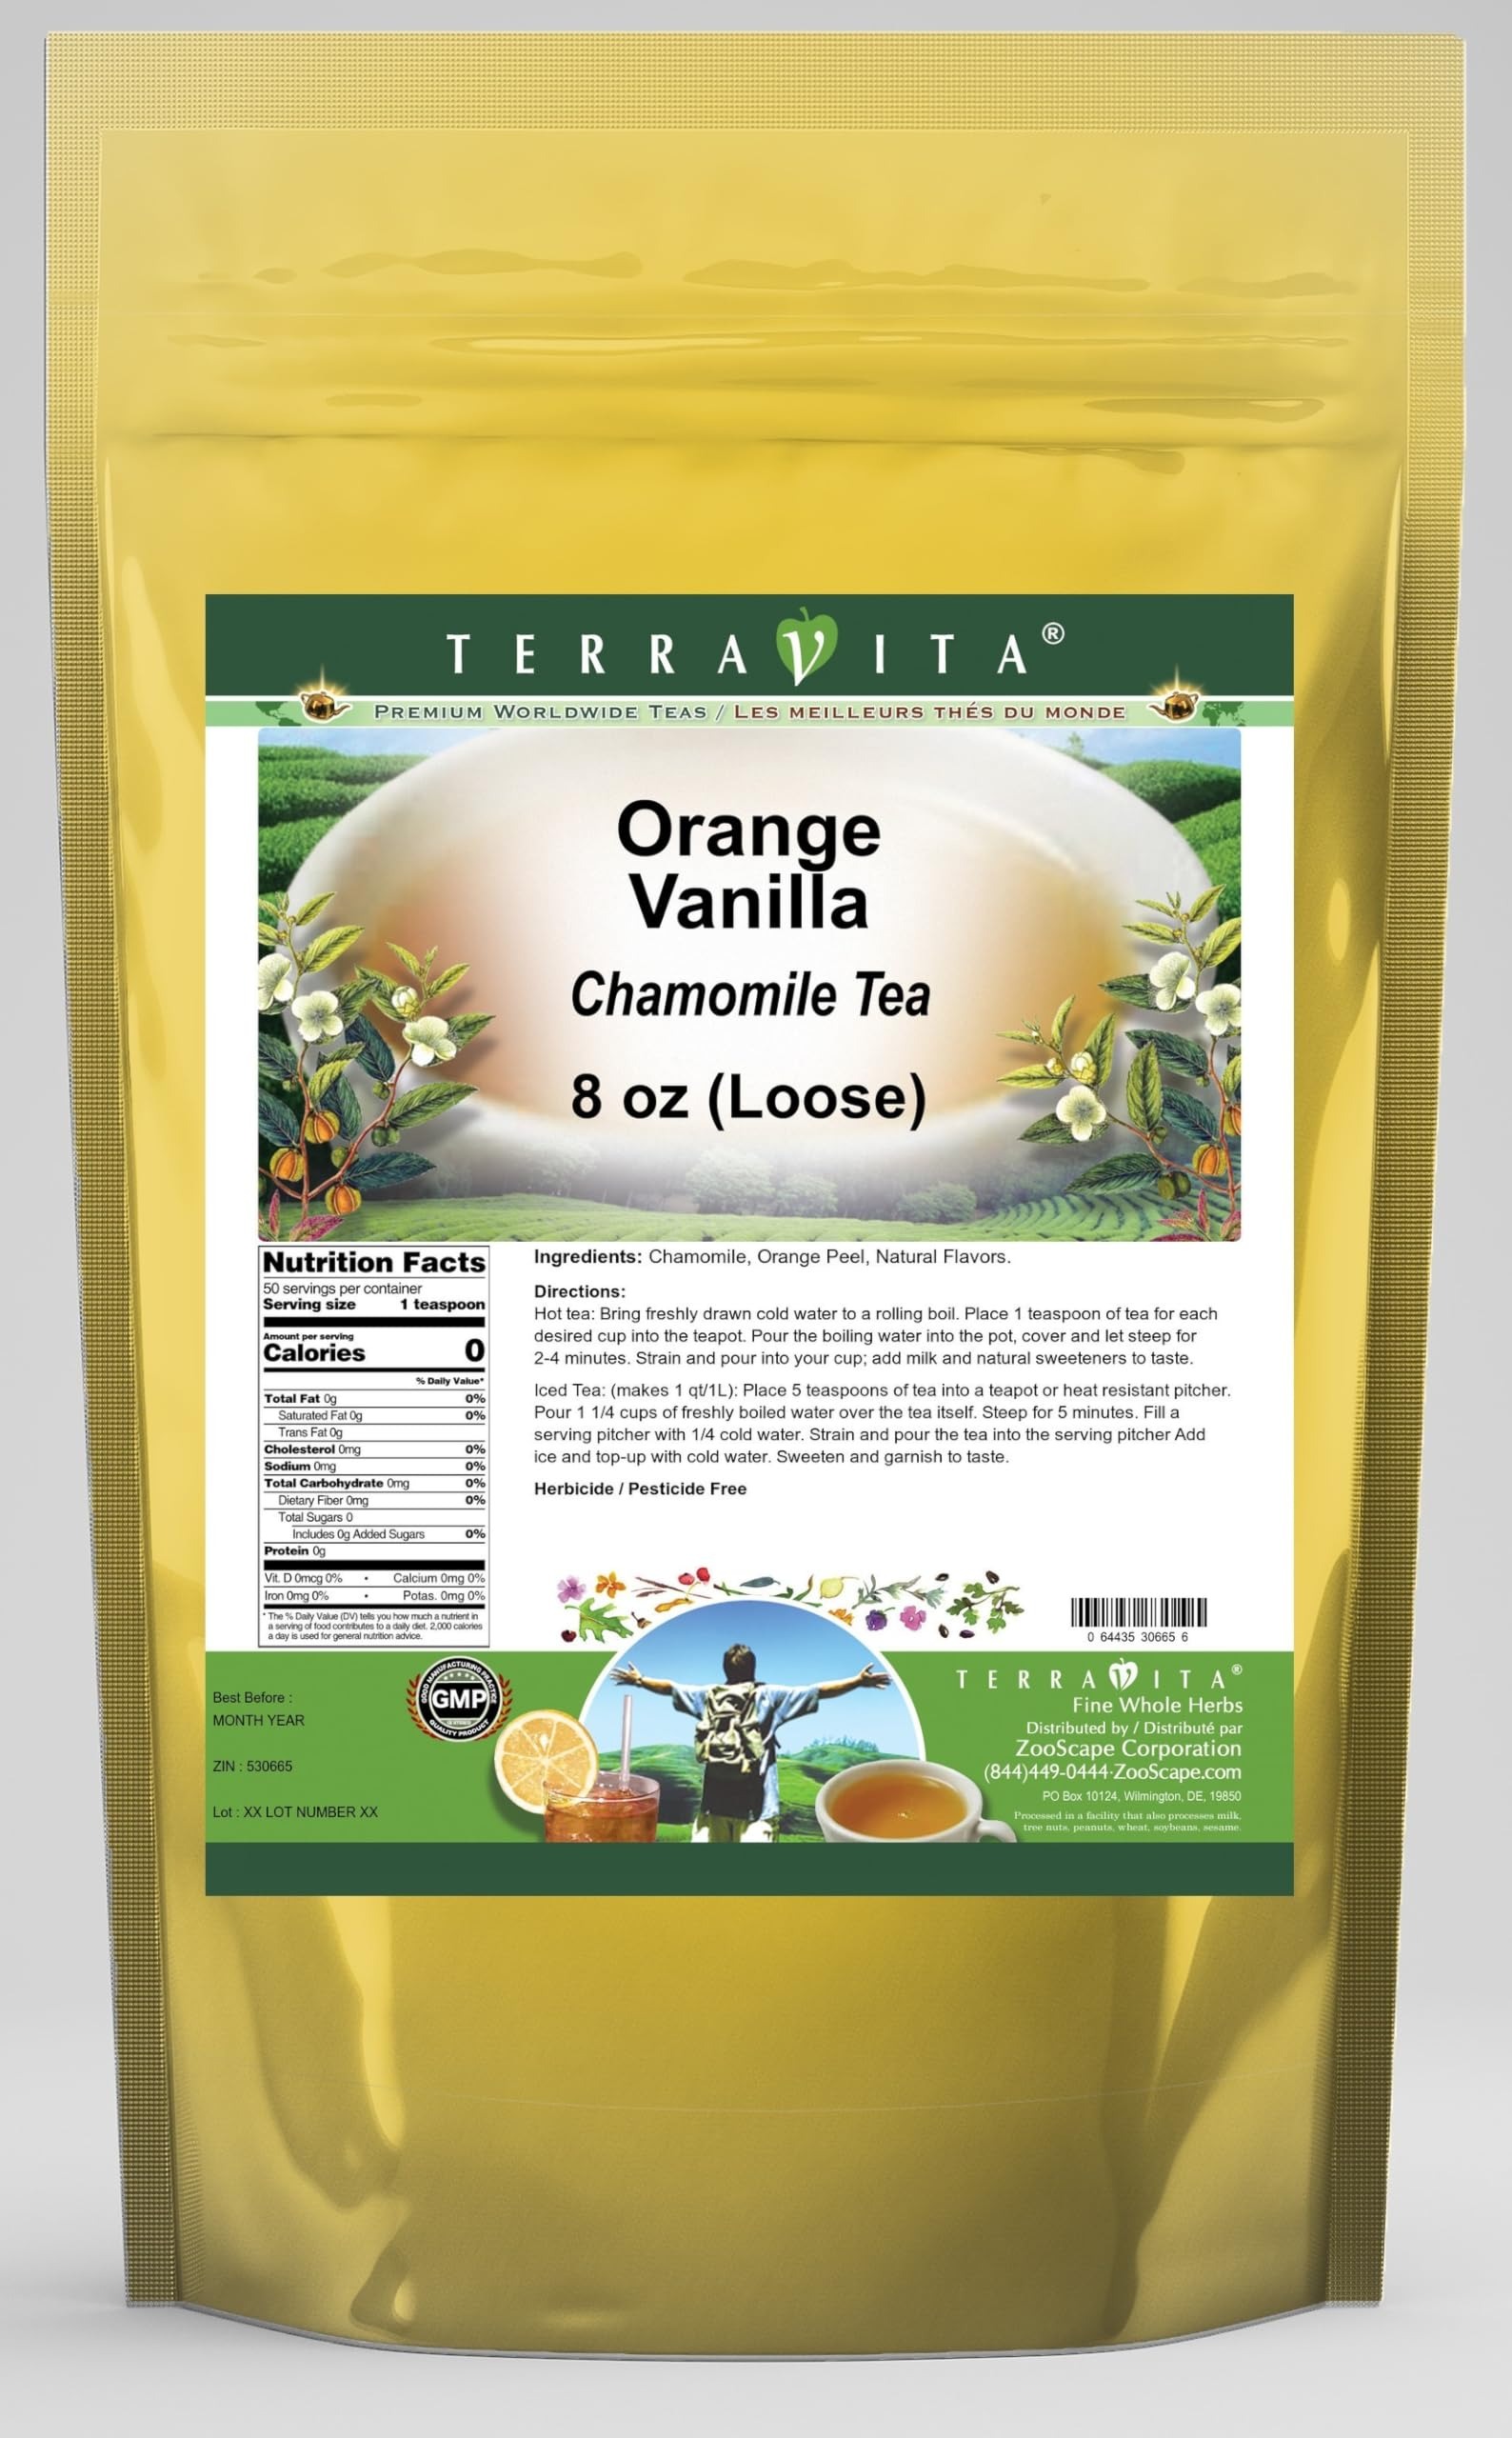
Item Name: Orange Vanilla Chamomile Tea (Loose) (8 oz, ZIN: 530665) - 2 Pack
Bullet Point 1: Our Orange Vanilla Chamomile Tea is a delicious flavored Chamomile tea with Orange Peel that you will enjoy relaxing with anytime! - Ingredients: Chamomile tea, Orange Peel and natural orange vanilla flavor.
Bullet Point 2: No fillers.
Bullet Point 3: Manufacturer: TerraVita
Bullet Point 4: Size: 8 oz
Bullet Point 5: Loose Leaf Chamomile Tea - Packed in a convenient upright pouch!
Product Description: Our Orange Vanilla Chamomile Tea is a delicious flavored Chamomile tea with Orange Peel that you will enjoy relaxing with anytime! - Ingredients: Chamomile tea, Orange Peel and natural orange vanilla flavor. - Hot tea brewing method: Bring freshly drawn cold water to a rolling boil. Place 1 teaspoon of tea for each desired cup into the teapot. Pour the boiling water into the pot, cover and let steep for 2-4 minutes. Strain and pour into your cup; add milk and natural sweeteners to taste. - Iced tea brewing method: (to make 1 liter/quart): Place 5 teaspoons of tea into a teapot or heat resistant pitcher. Pour 1 1/4 cups of freshly boiled water over the tea itself. Steep for 5 minutes. Fill a serving pitcher with 1/4 cold water. Strain and pour the tea into the serving pitcher Add ice and top-up with cold water. Sweeten and garnish to taste. - TerraVita is an exclusive line of premium-quality, natural source products that use only the finest, purest and most potent ingredients found around the world. TerraVita is hallmarked by the highest possible standards of purity, potency, stability and freshness. All of our products are prepared with the highest elements of quality control, from raw materials through the entire manufacturing process, up to and including the moment that the bottles or bags are sealed for freshness and shipped out to you. Our highest possible standards are certified by independent laboratories and backed by our personal guarantee. - TerraVita exists to meet and ensure your family's health and wellness without the harmful effects of chemicals and health products. We strive to make all of our products affordable and reliable and are constantly searching the market to maintain our affordability and to look for new ways to serve you and the ones you love.
Value: 16.0
Unit: Ounce

Price: 56.37